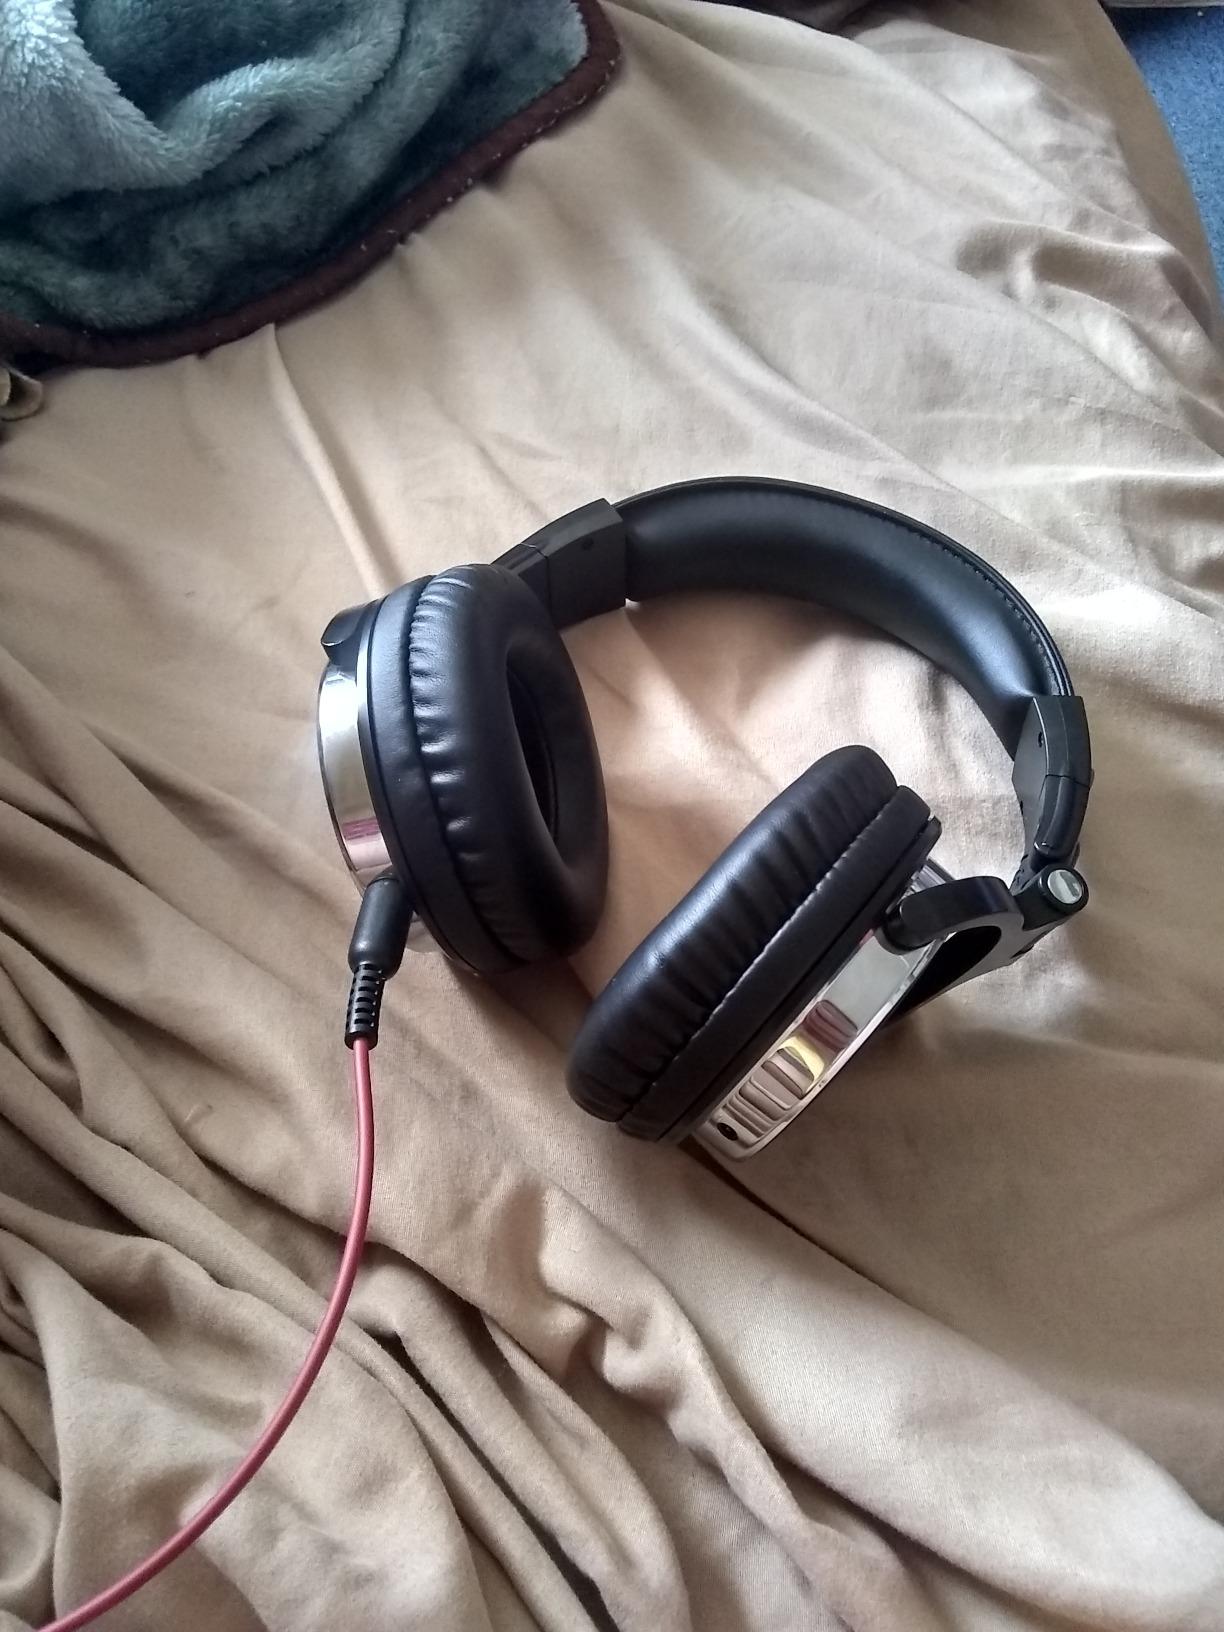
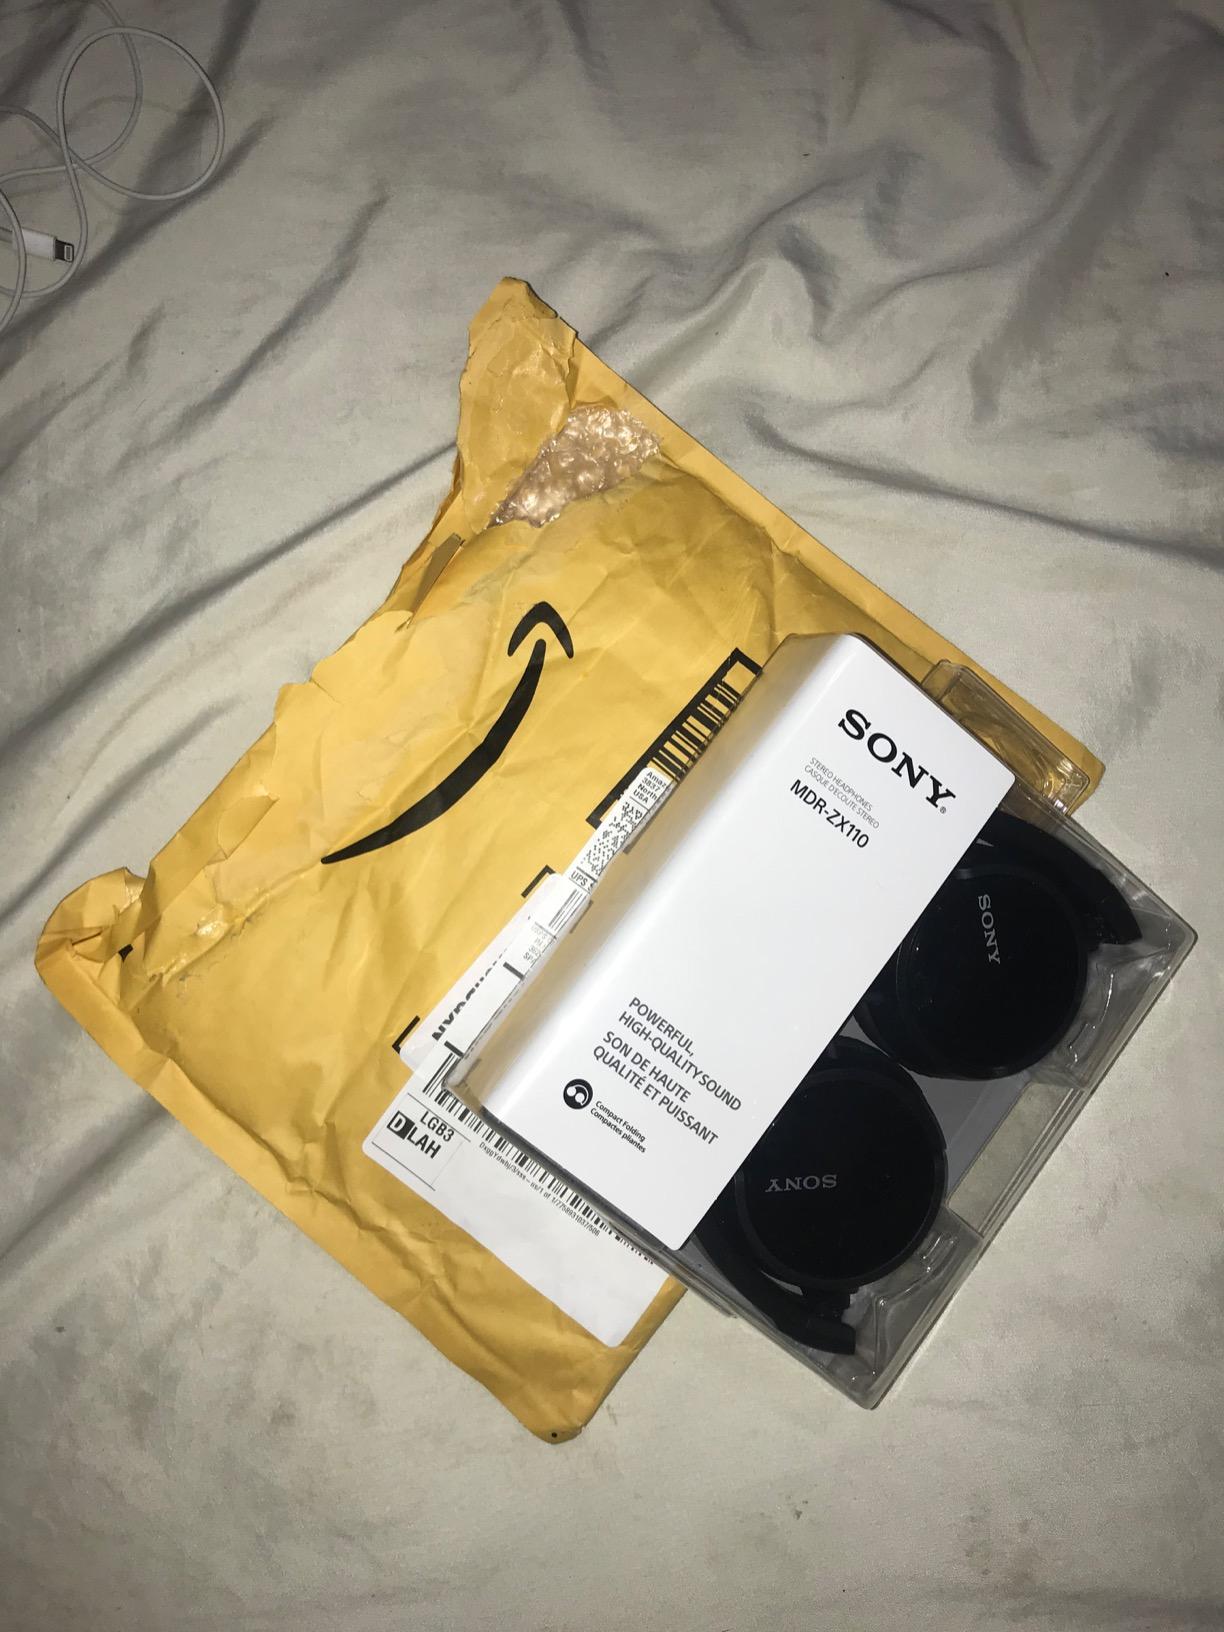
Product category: headphones
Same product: no